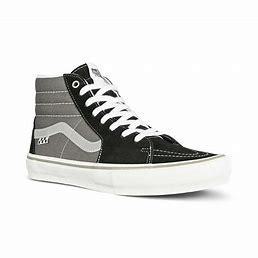
Brand: Vans
Model: SK8 Hi Skate